Moriking

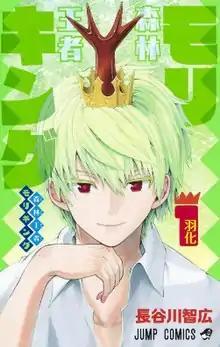
Cover of the first volume, featuring Moriking.

is a Japanese manga series written and illustrated by Tomohiro Hasegawa. It was serialized in Shueisha's manga magazine "Weekly Shōnen Jump" from April 2020 to January 2021.